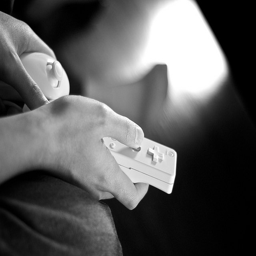
A person holding a Nintendo Wii game controller.
A woman's hands holing a video game controller.
a close up of a person holding a nintendo wii controller
Hands hold two parts of a video game controller.
There is a person holding a Wii remote in their right hand while holding the nun-chuck in their left.